History of the Kingdom of Italy (1861–1946)

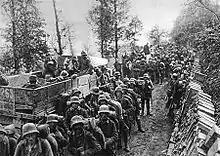
The Battle of Caporetto, fought in October and November 1917, the greatest defeat in Italian military history. "Generalissimo" Luigi Cadorna was forced to resign after the defeat, being replaced by Armando Diaz as Chief of Staff of the Italian Army

With nationalist sentiment firmly on the side of reclaiming Italian territories of Austria-Hungary, Italy entered negotiations with the Triple Entente. The negotiations ended successfully in April 1915 when the London Pact was brokered with the Italian government. The pact ensured Italy the right to attain all Italian-populated lands it wanted from Austria-Hungary, as well as concessions in the Balkan Peninsula and suitable compensation for any territory gained by the United Kingdom and France from Germany in Africa. The proposal fulfilled the desires of Italian nationalists and Italian imperialism and was agreed to. Italy joined the Triple Entente in its war against Austria-Hungary.